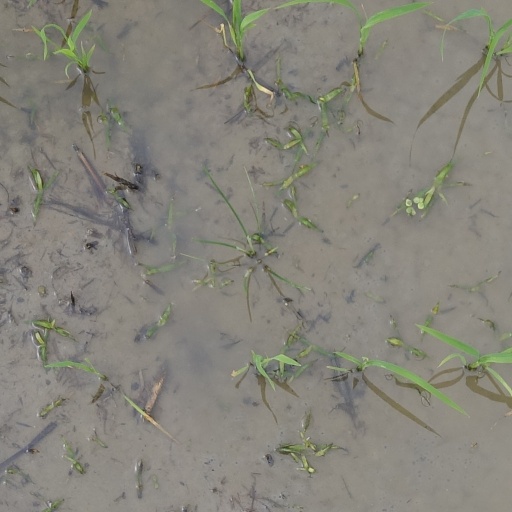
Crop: rice